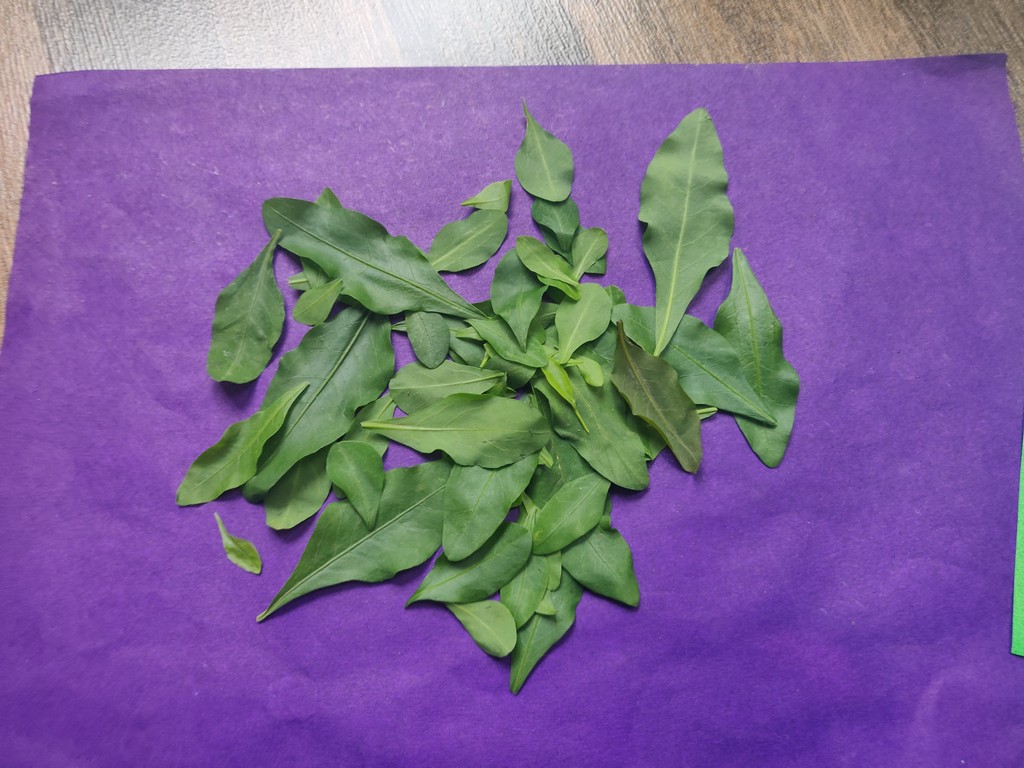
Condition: Healthy
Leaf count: multiple
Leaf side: unknown